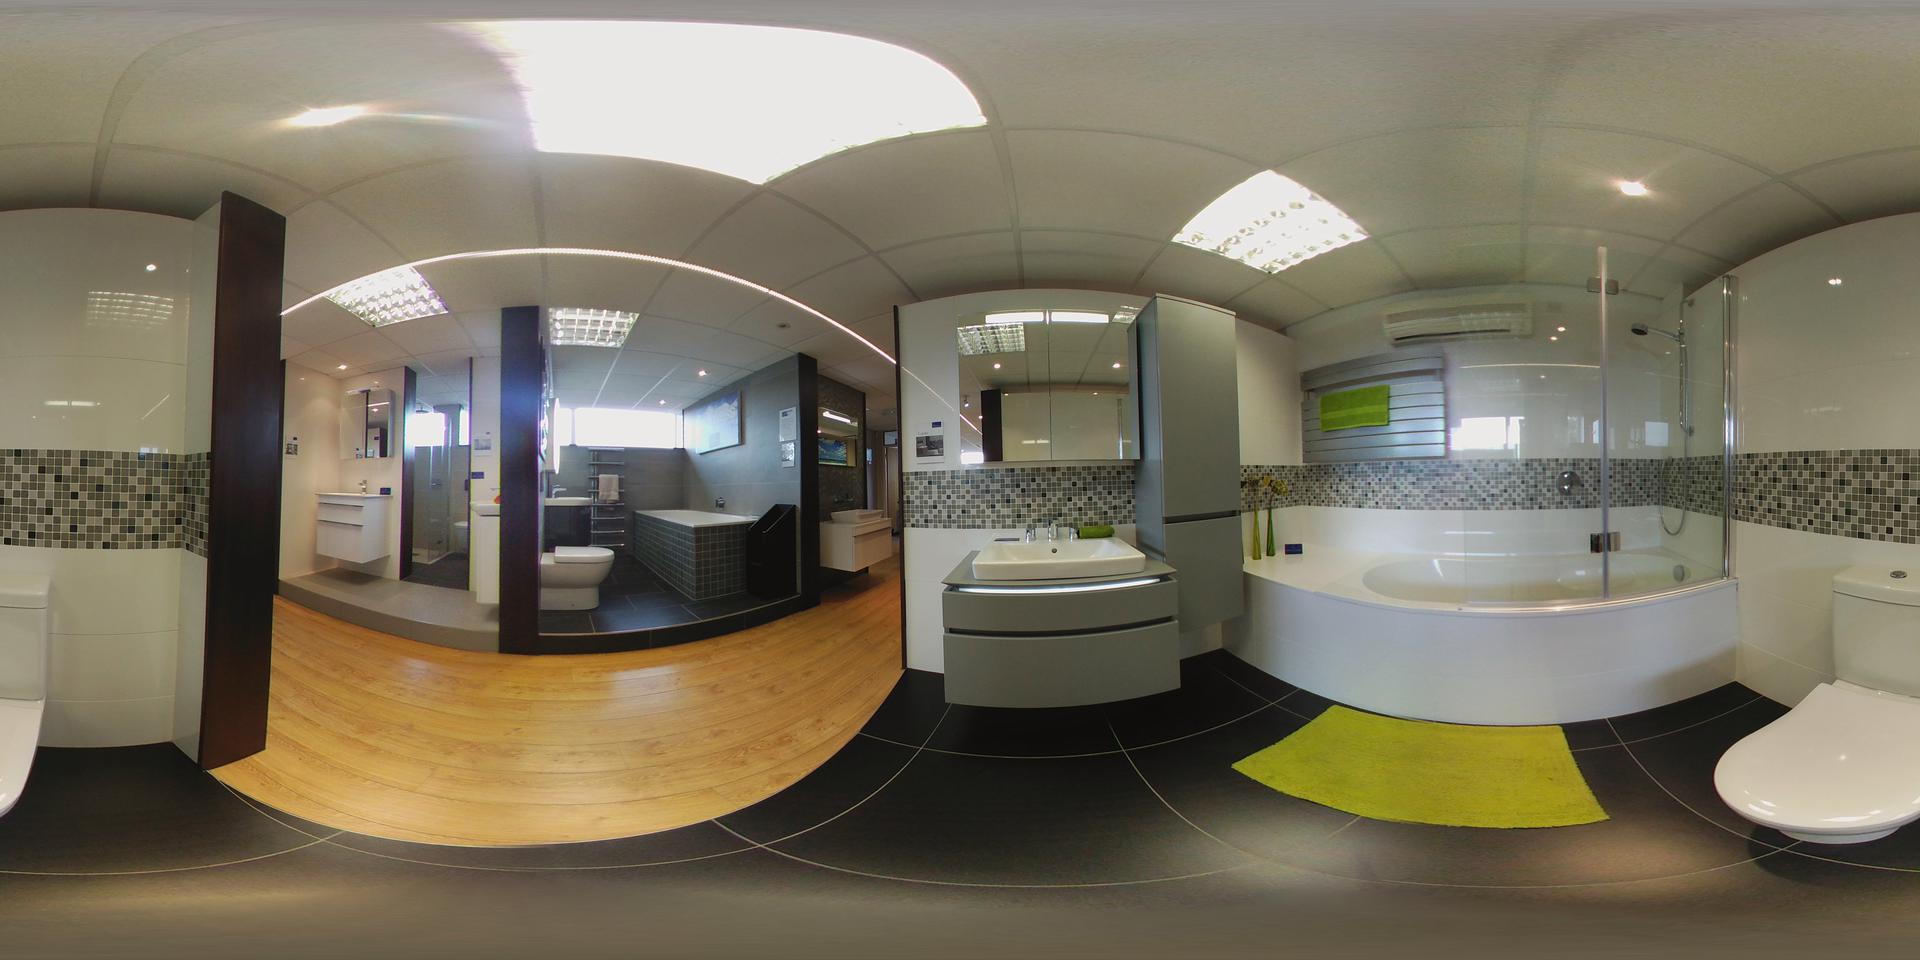
Referred object: the white wall-mounted air conditioner above the bathtub

Referred object: the lime green bath mat